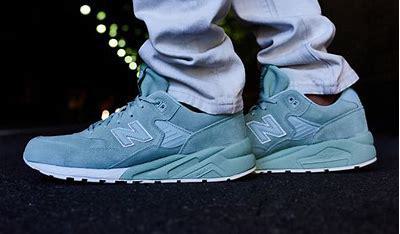
Brand: New
Model: Balance New Balance 580